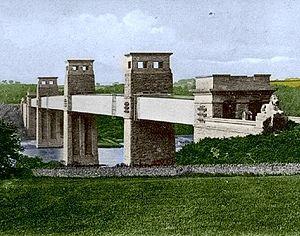
Cette liste de ponts du Royaume-Uni recense les ponts les plus remarquables du fait de leurs caractéristiques dimensionnelles ou de leur intérêt architectural ou historique en Angleterre, en Écosse, au Pays de Galles et en Irlande du Nord.